Sacrament of Penance

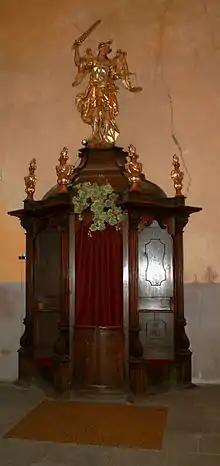
A confessional in the Bohemian style, in Jaroměř, Czech Republic.

After having reached the age of discretion, each member of the faithful is obliged to confess faithfully his or her grave sins at least once a year. This yearly confession is necessitated for performing one's "Easter duty", the reception of Communion at least once during the Easter season. This must be preceded by Reconciliation if one has sinned gravely. Grave sin involves serious matter, sufficient knowledge of its seriousness, and sufficient freedom from any interior or exterior factors that would mitigate one's responsibility for the harm done. While private confession of all grave sins is now required, confession of venial sins is recommended but not required. Popes have written on the possible benefits of "devotional confession" of venial sins for strengthening of resolutions, divine encouragement, Christian growth, and interior peace.